Benny Andersen

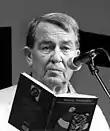
Benny Andersen at the 2009 Danish book fair

Benny Andersen (7 November 1929 – 16 August 2018) was a Danish poet, author, songwriter, composer and pianist. He is often remembered for his collaboration with the singer Povl Dissing; together they released an album with Andersen's poems from the collection "Svantes viser". This album and Andersen's book ""Svantes viser"" (Svante's Songs) from 1972 were included by the Danish Ministry of Culture in the Danish Culture Canon in 2006, in the category "Popular music". Andersen's ""Samlede digte"" (Collected poems) have sold more than 100,000 copies in Denmark.